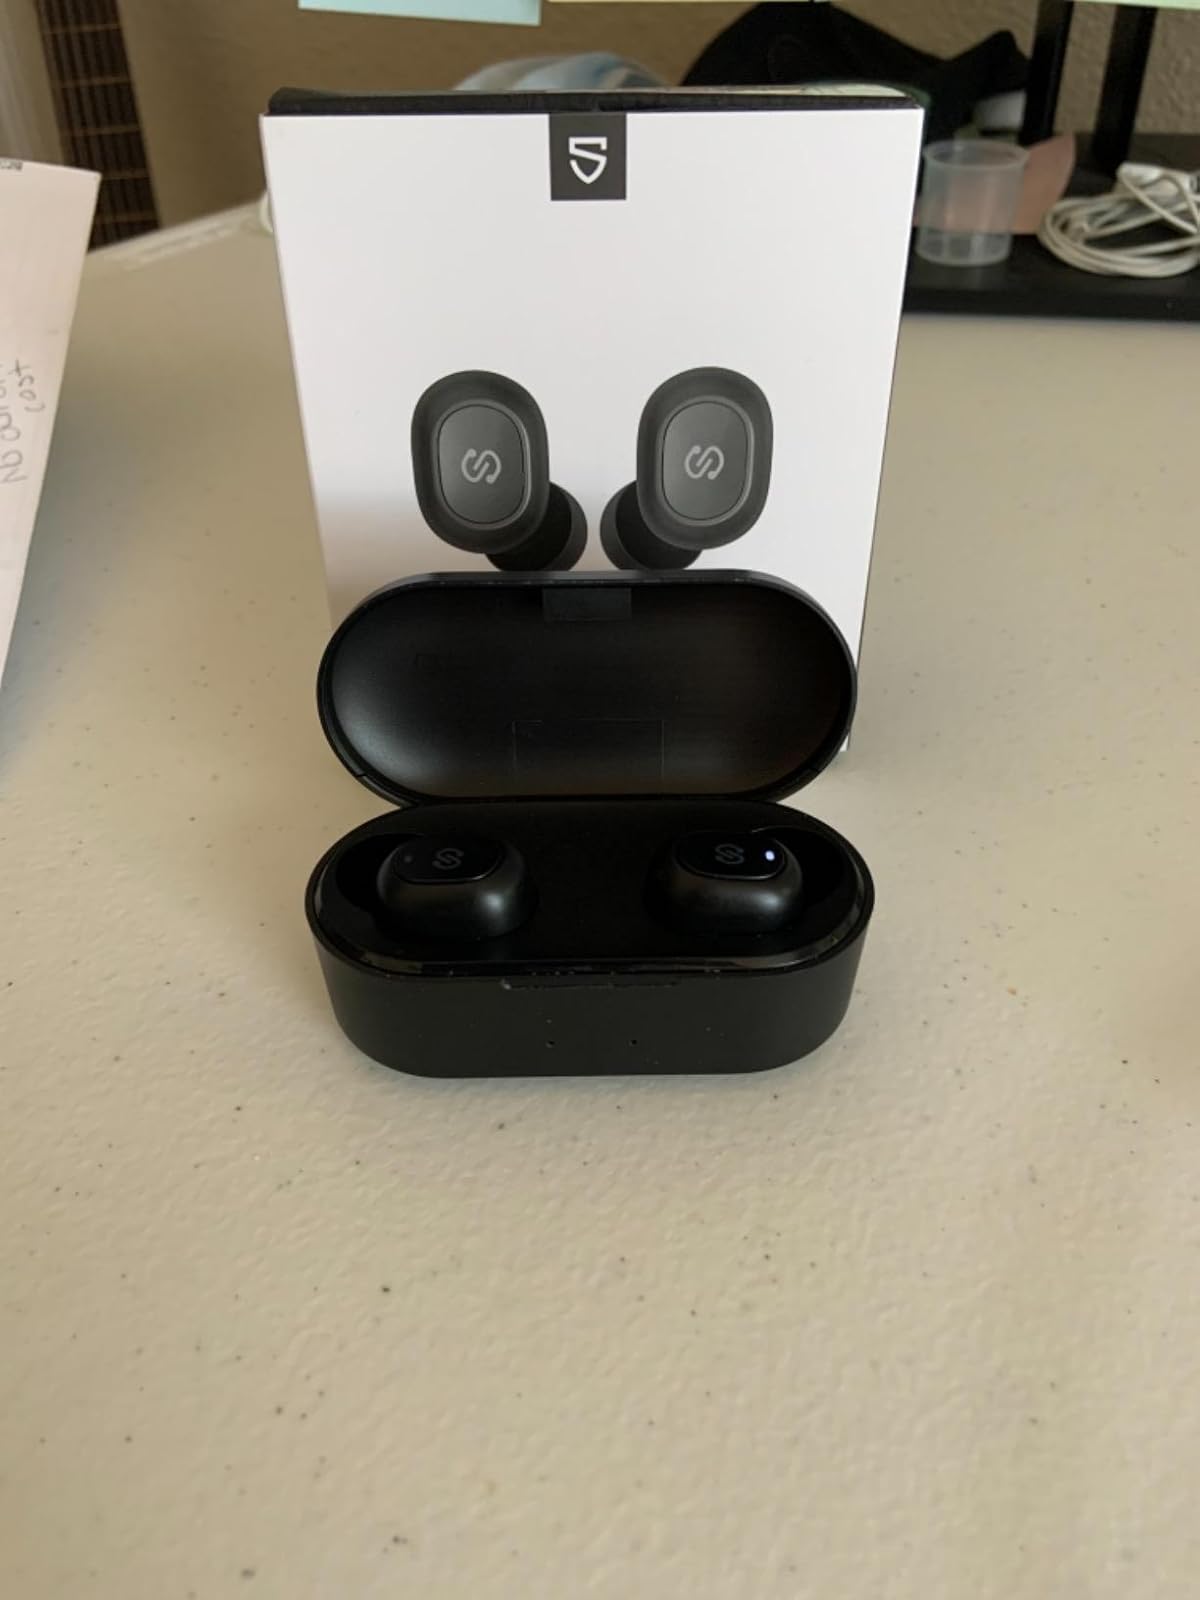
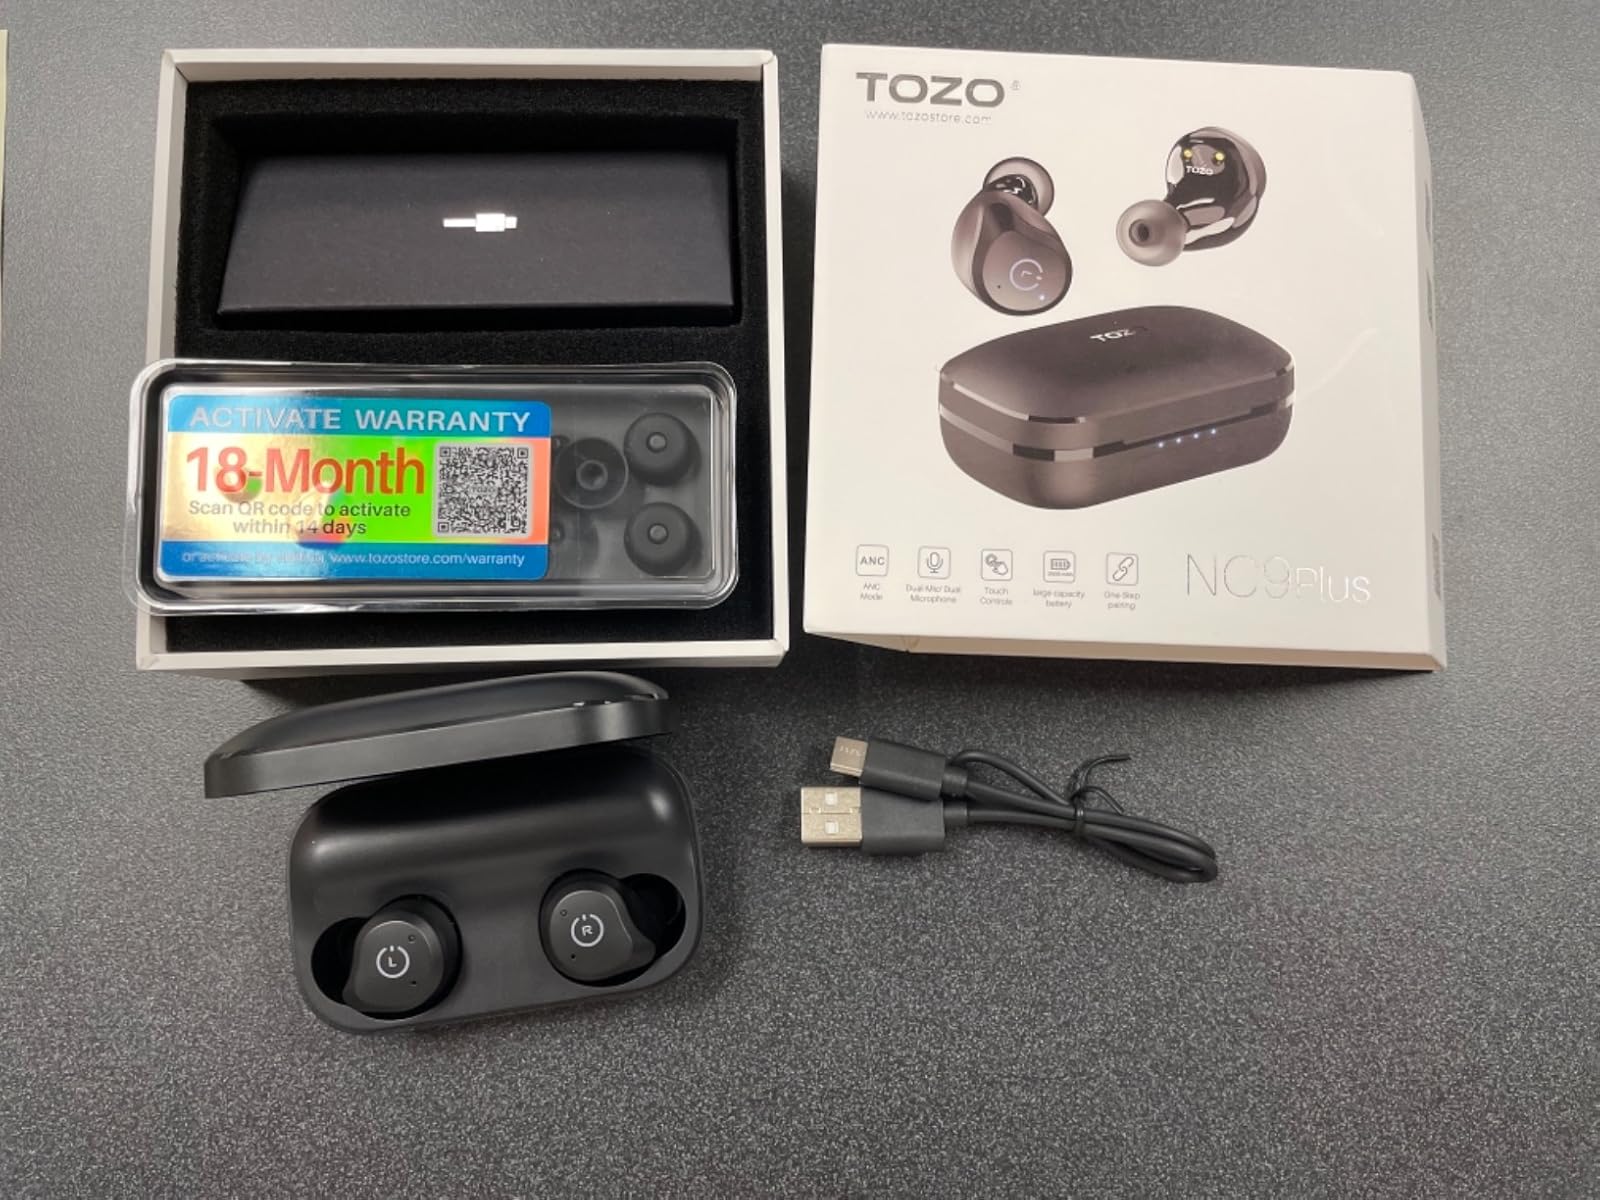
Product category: earbuds
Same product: no